Sujud Tilawa

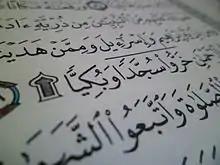
۩ , in Surah Maryam.

Defining the prostration of recitation ("tilawa") as a movement of prostration resulting from the reason that it is a "mustahabb" when the recitation reaches one of the verses of prostration.